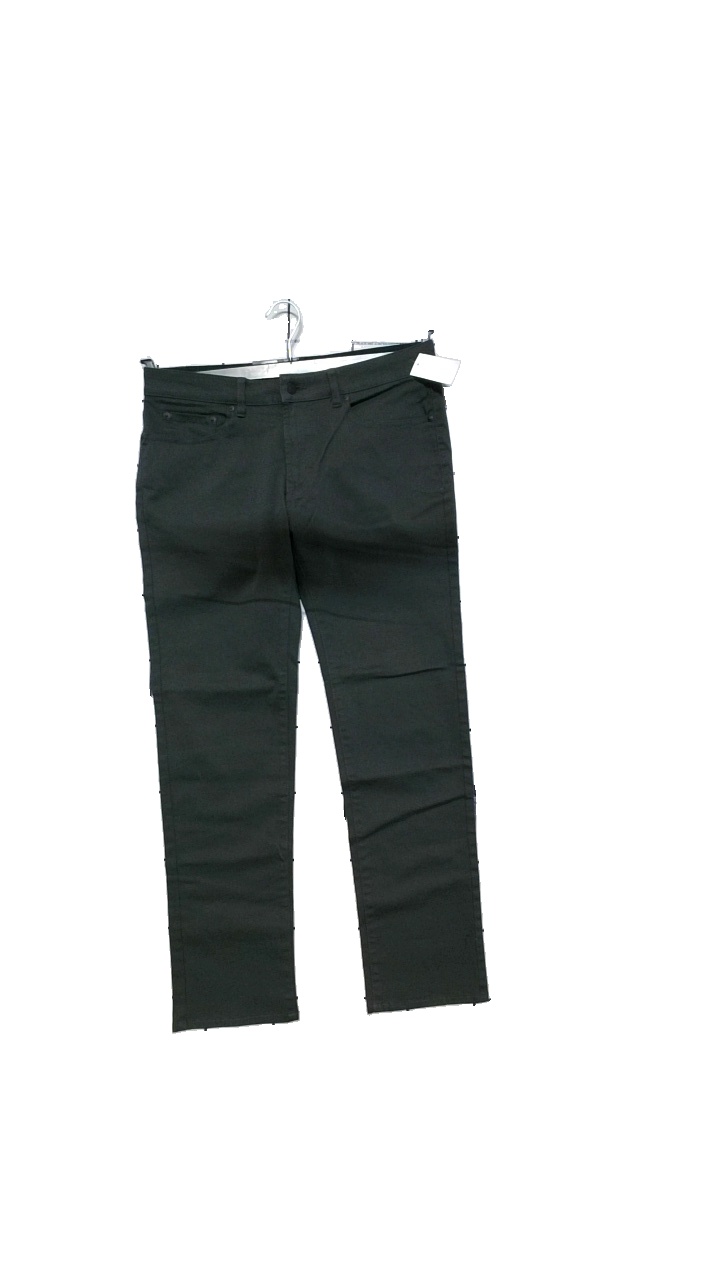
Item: Trousers (Men)
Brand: Dressman
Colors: Green, Grey
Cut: Regular
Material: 98% cotton, 2% elastane
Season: All
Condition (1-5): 4
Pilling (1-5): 4
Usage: Reuse
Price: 100-150